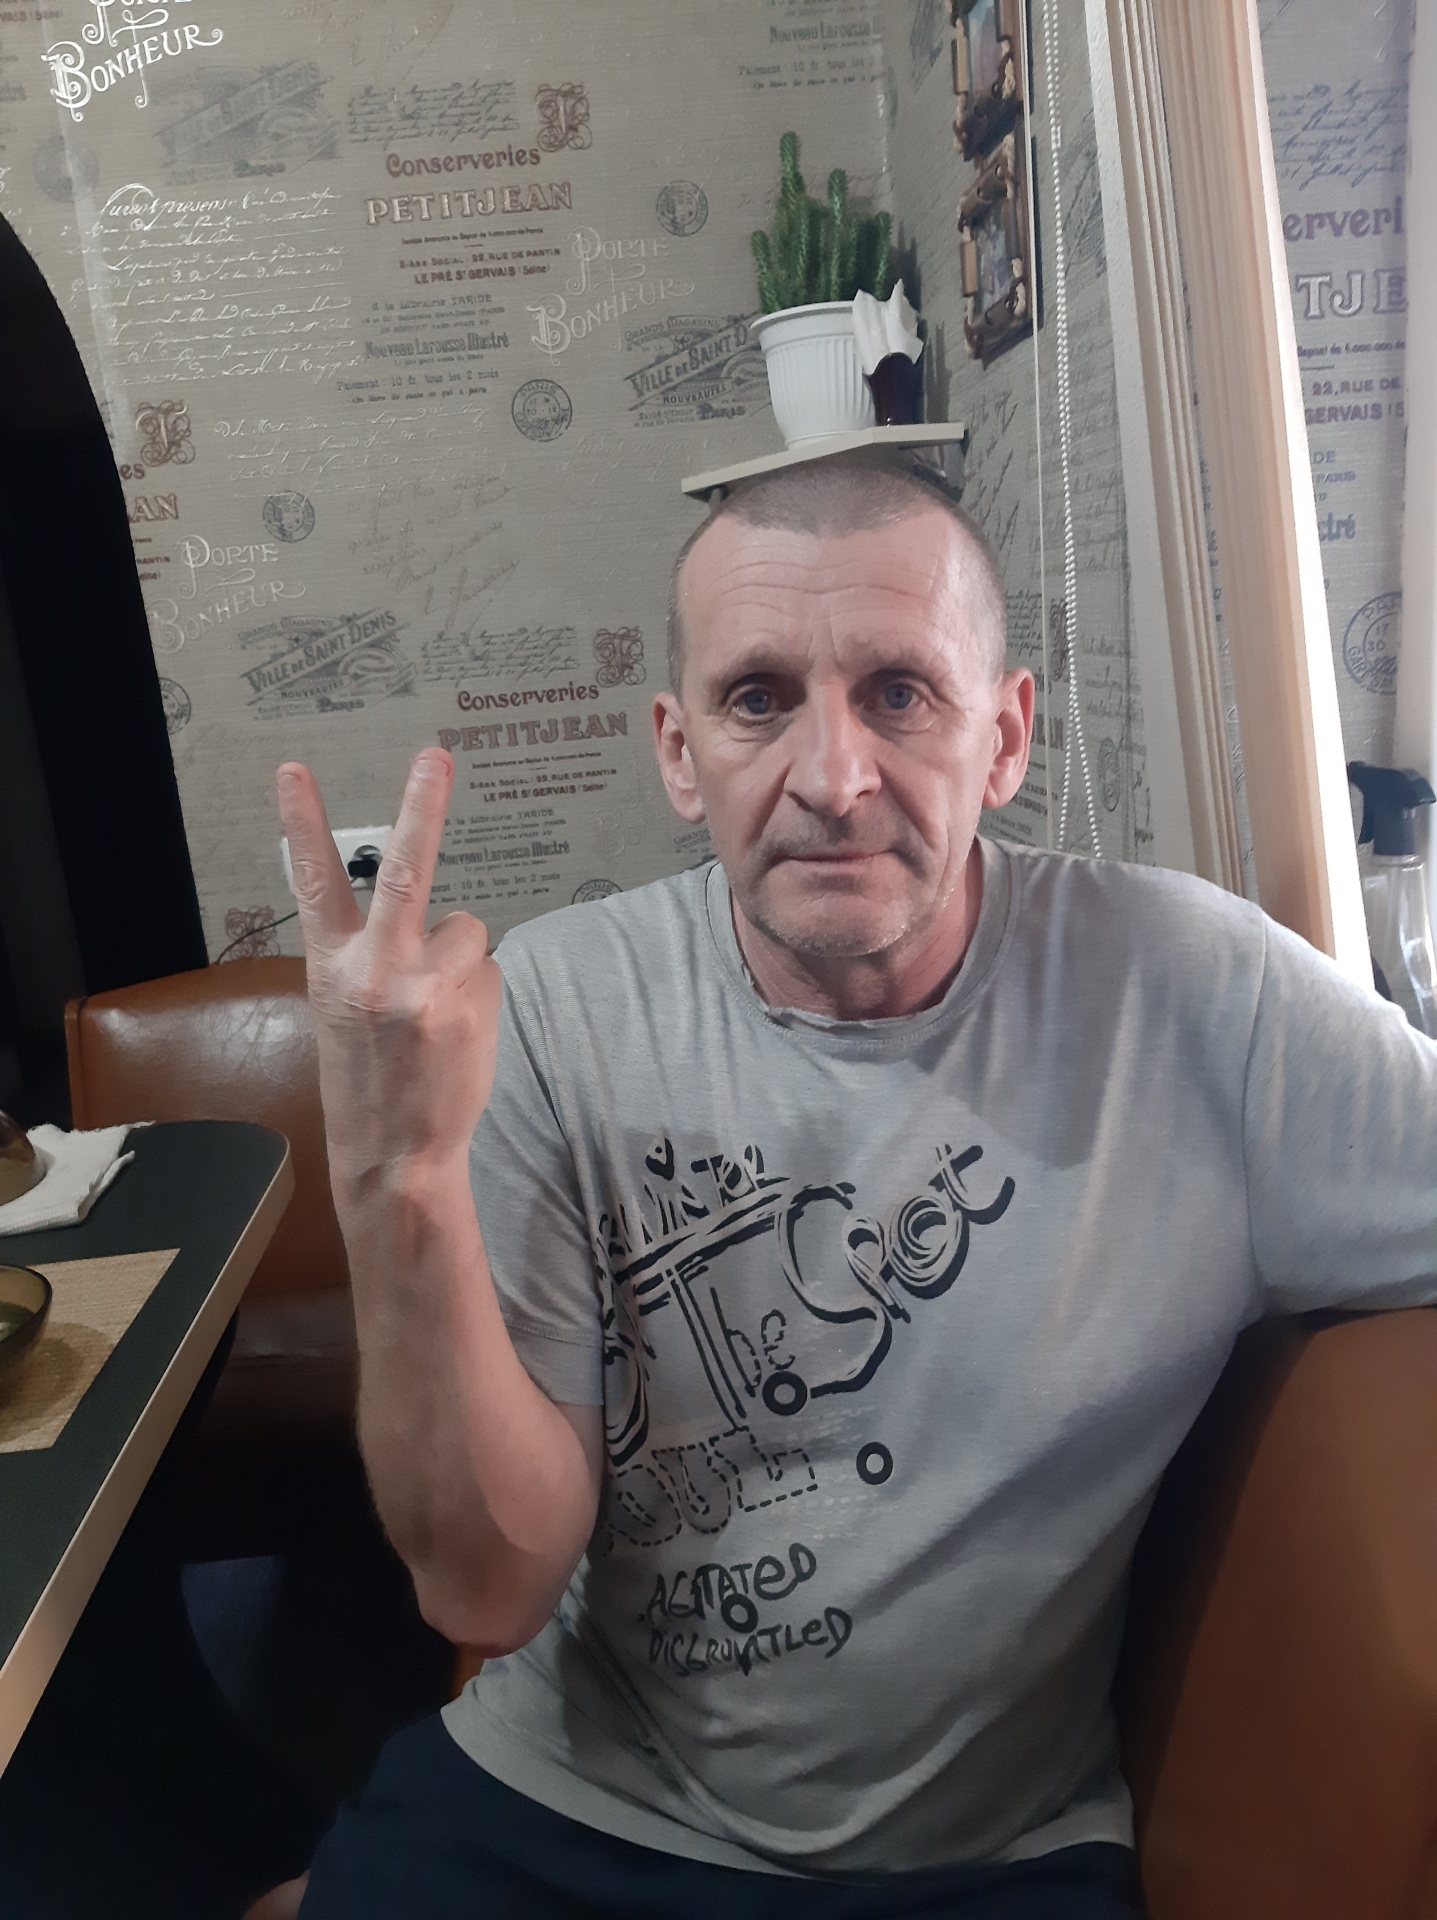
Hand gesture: peace_inverted